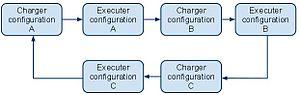
RTR globale
La Re-configuration dynamique des FPGAs consiste à changer la programmation de ces circuits logiques programmables alors qu'ils sont en activité.